2014 Food City 500

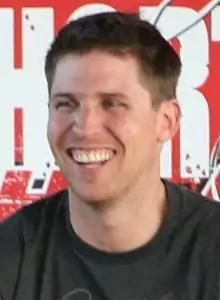
Denny Hamlin won the pole position, setting a new track record.

Denny Hamlin won the pole – the 18th of his Cup career – with a new track record time of 14.761 and a speed of . Hamlin stated that his lap was "faster than I ever imagined going around this track" and that "every new rule change we have just makes these cars go a little bit faster". Brad Keselowski joined Hamlin on the front row, missing out on pole by 0.003 seconds. He started that "if you're fast, you're fast and it shows through", while also praising Hamlin's car as "fast". Championship leader Dale Earnhardt Jr. could only qualify 14th, stating that he was "just too tight" on his opening run in qualifying, and that he also "kind of overshot the track a little bit".